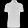
Label: T - shirt / top